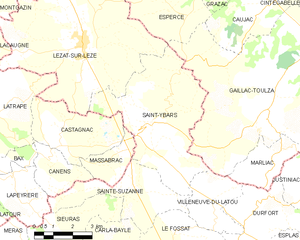
Carte des communes françaises: Saint-Ybars
Saint-Ybars est une commune française, située dans le département de l'Ariège, en région Occitanie.